Improvised firearm

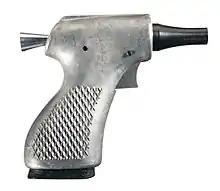
Deer gun (or Zip Gun)

The Deer gun fired the 9mm Parabellum pistol cartridge. It was made of cast aluminium, with the receiver formed into a cylinder at the top of the weapon. The striker protruded from the rear of the receiver and was cocked in order to fire, and a plastic clip was placed there to prevent an accidental discharge, as the Deer gun had no mechanical safety. The grip had raised checkering, was hollow, and had space for three 9mm Parabellum rounds and a rod for clearing the barrel of spent cases. The Deer gun lacked any marking identifying manufacturer or user, in order to prevent tracing of the weapons, and all were delivered in unmarked polystyrene boxes with three 9mm Parabellum rounds and a series of pictures depicting the operation of the gun. A groove ran down a ramp on top for sighting. The barrel unscrewed for loading and removing the empty casing. A cocking knob was pulled until cocked. The aluminium trigger had no trigger guard.